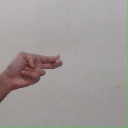
अक्षर: ह